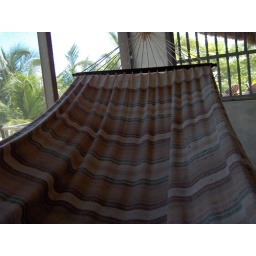
hammock in screen porch in house